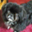
Label: dog